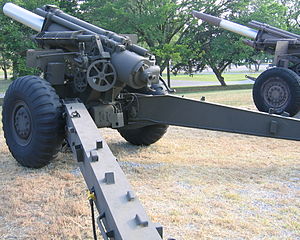
M114 155 mm haubits
Nærbillede af 155 mm Haubits M-114 på U.S. Army Field Artillery Museum, Ft. Sill, Oklahoma.
M114 155 mm haubits var en trukket haubits som blev benyttet af USA.